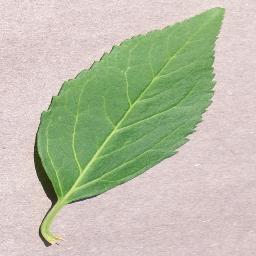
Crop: cherry
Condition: (including_sour)_healthy